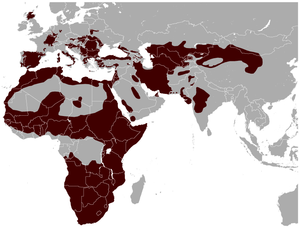
Cette liste commentée recense la mammalofaune en Andorre. Elle répertorie les espèces de mammifères andorrans actuels et celles qui ont été récemment classifiées comme éteintes. Cette liste comporte 67 espèces réparties en sept ordres et 19 familles, dont quatre sont « vulnérables » et six sont « quasi menacées ».
Cette liste commentée recense la mammalofaune en Sardaigne. Elle répertorie les espèces de mammifères sardes actuels et celles qui ont été récemment classifiées comme éteintes. Cette liste comporte 65 espèces réparties en dix ordres et 23 familles, dont une est « éteinte », deux sont « en danger critique d'extinction », deux autres sont « en danger », six sont « vulnérables », six autres sont « quasi menacées » et trois ont des « données insuffisantes » pour être classées.
Cette liste commentée recense la mammalofaune en Allemagne. Elle répertorie les espèces de mammifères allemands actuels et celles qui ont été récemment classifiées comme éteintes. Cette liste comporte 138 espèces réparties en onze ordres et 37 familles, dont deux sont « en danger critique », trois sont « en danger », cinq sont « vulnérables », douze sont « quasi menacées » et sept ont des « données insuffisantes » pour être classées.
Cette liste commentée recense la mammalofaune en Finlande. Elle répertorie les espèces de mammifères finlandais actuels et celles qui ont été récemment classifiées comme éteintes. Cette liste comporte 86 espèces réparties en neuf ordres et 25 familles, dont une est « en danger critique d'extinction », deux sont « vulnérables », cinq sont « quasi menacées » et une a des « données insuffisantes » pour être classée.